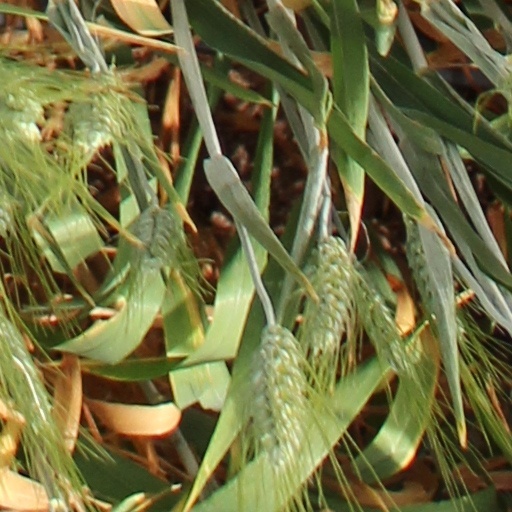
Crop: wheat